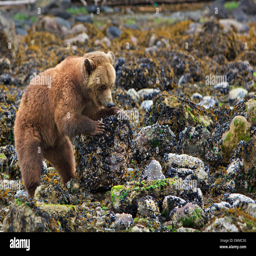
female coastal grizzly bear searching for food at low tide , turning rocks looking for crabs